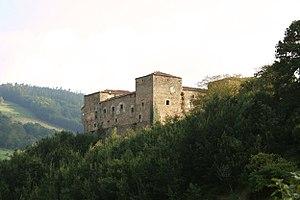
Allande est une commune située dans la communauté autonome des Asturies en Espagne. Son chef-lieu est Pola de Allande.